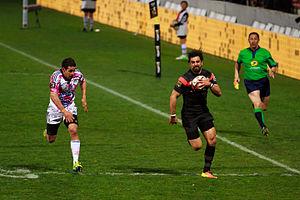
Yoann Huget bat Julien Arias à la course pour son 2e essai lors de la rencontre opposant le Stade toulousain au Stade français Paris du 24 mars 2012.
Yoann Huget, né le 2 juin 1987 à Pamiers, est un joueur international français de rugby à XV qui évolue au poste d'ailier au Stade toulousain.